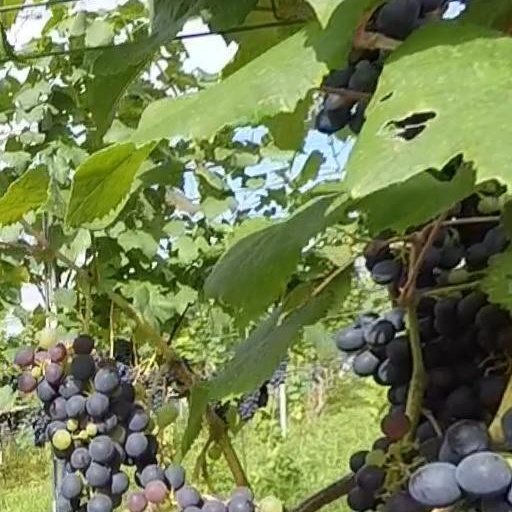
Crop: grape